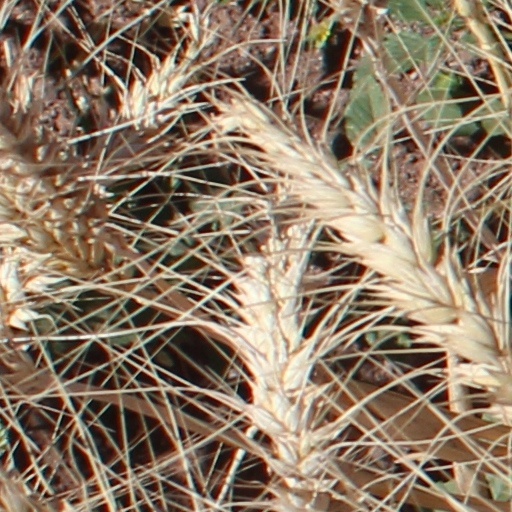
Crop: wheat